José María Caro Martínez

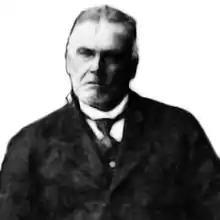

José María Caro Martínez (1830 – 11 November 1916) was a Chilean politician and civil servant. In May 1894, he was unanimously elected as the first mayor of the commune of Pichilemu, with Pedro Nolasco de Mira and Francisco Reyes made second and third magistrate respectively. Caro Martínez had previously served for several years as administrator or "llavero" of the San Antonio de Petrel "hacienda" and, between 1891 and 1892, was the Subdelegate of the 13th Subdelegation of San Fernando Department which comprised the district of Cáhuil.